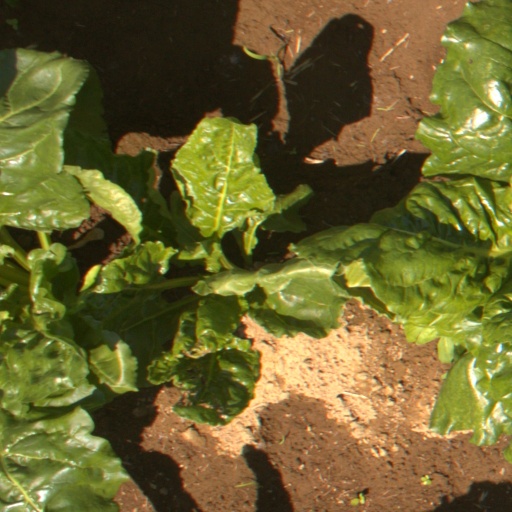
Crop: sugar beet